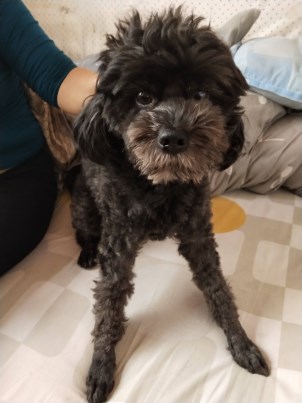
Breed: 7449-n000128-teddy